Ohio State Route 204

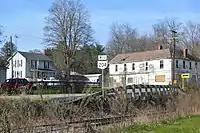
Scene on State Route 204 in Mount Perry

State Route 204 (SR 204) is a state route in central Ohio. It starts at SR 256 in Pickerington, and ends at US 22 near Mount Perry. At a length of , the route is located parallel to Interstate 70 in Fairfield and Perry counties east of Columbus, the state capital.